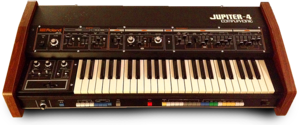
Le Roland Jupiter-4 a été un synthétiseur analogique conçu et fabriqué par Roland Corporation de 1978 à 1981. Il fut le premier synthétiseur polyphonique de la compagnie, et fut connu pour avoir été le premier synthétiseur à fournir des commandes numériques à ses circuits analogiques, permettant de nouvelles fonctions notables telles que des mémoires programmables et une plus grande souplesse dans l'assignement des voix de la synthèse par les oscillateurs.